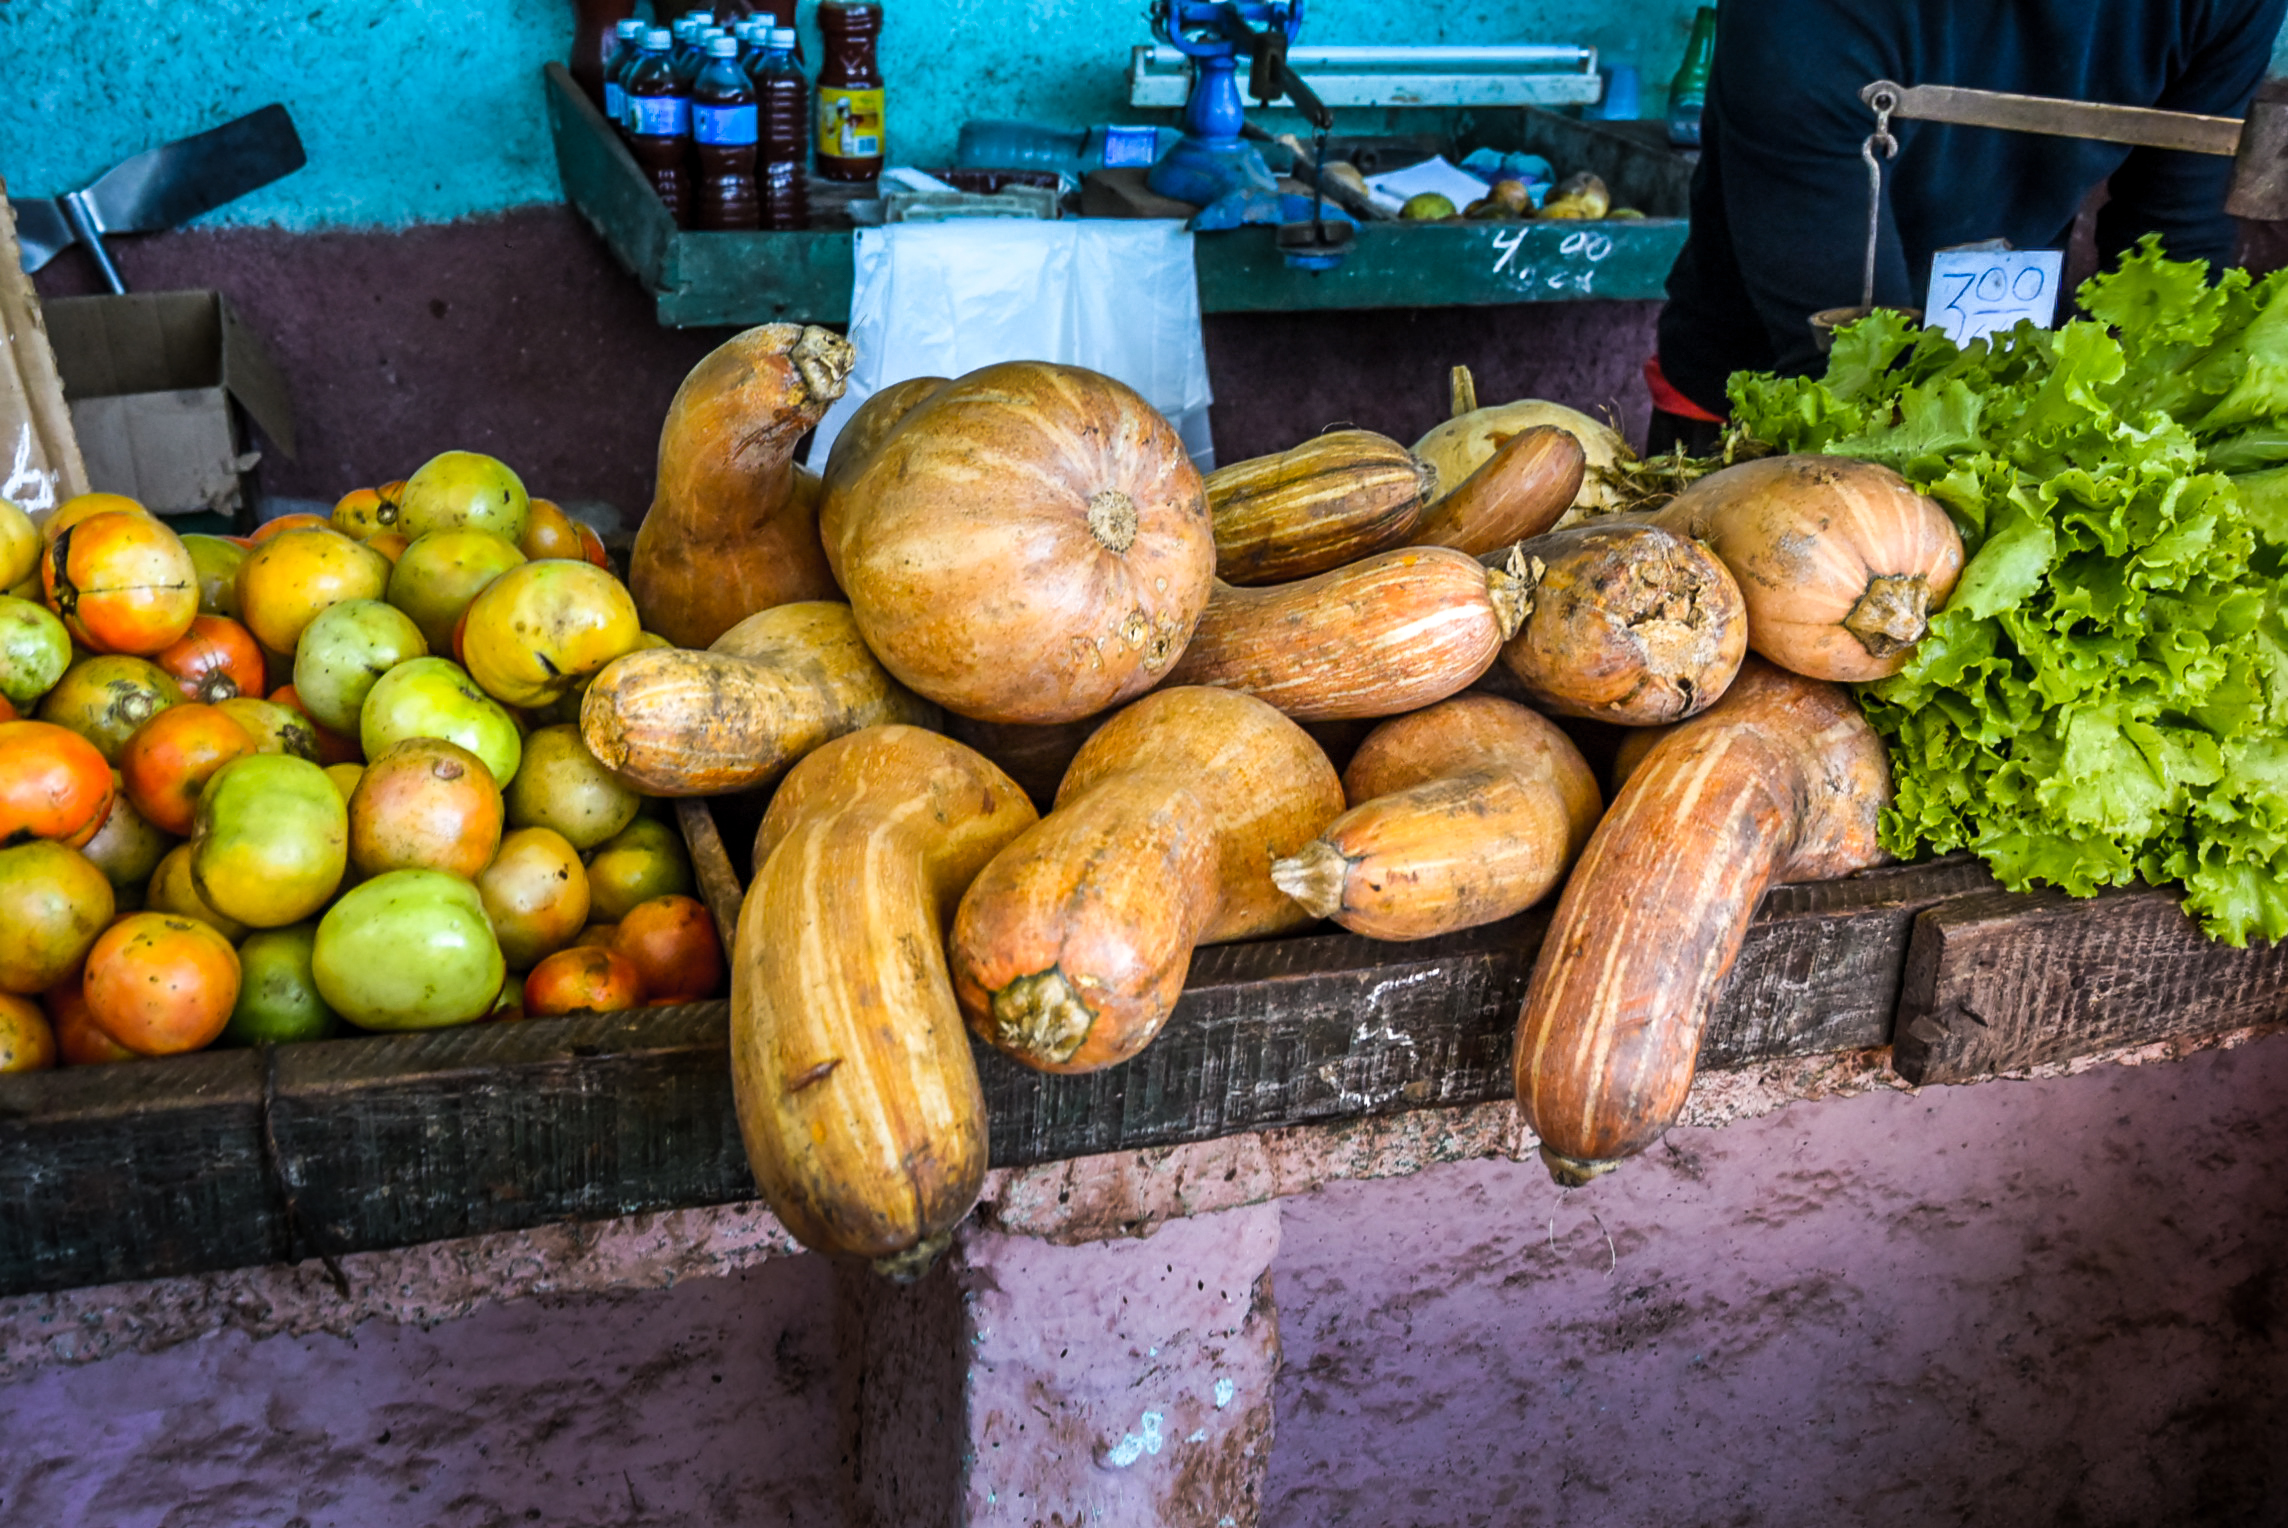
plant, fruit, town, city, travel, food, produce, vegetable, tropical, market, gourd, cuba, vegetables, fruits, caribbean, exotic, camaguey, flowering plant, land plant